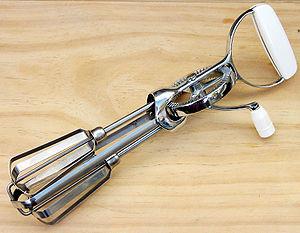
La Complainte du progrès est une chanson de Boris Vian et d'Alain Goraguer, déposée à la Sacem le 10 janvier 1955.